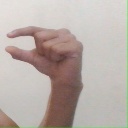
अक्षर: ग